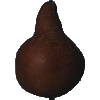
Label: Pear Kaiser 1